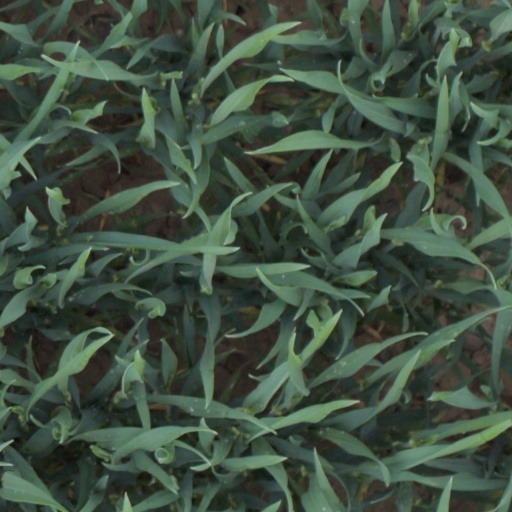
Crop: wheat